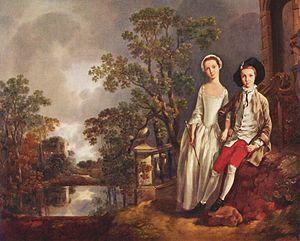
Le jardin à l’anglaise, appelé aussi jardin anglais ou jardin paysager, avec ses formes irrégulières, est souvent opposé au « jardin à la française », dont il prend le contre-pied esthétiquement et symboliquement.
Le Château d'Indolence, poème allégorique, écrit en imitation de Spenser est un poème de James Thomson paru en 1748.